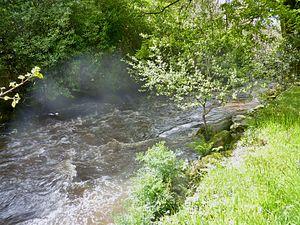
La rivière Isole à Cascadec en Scaër
L'Isole est une rivière de 48 km de long qui traverse le Morbihan et le Finistère en Bretagne avant de se jeter dans la Laïta.